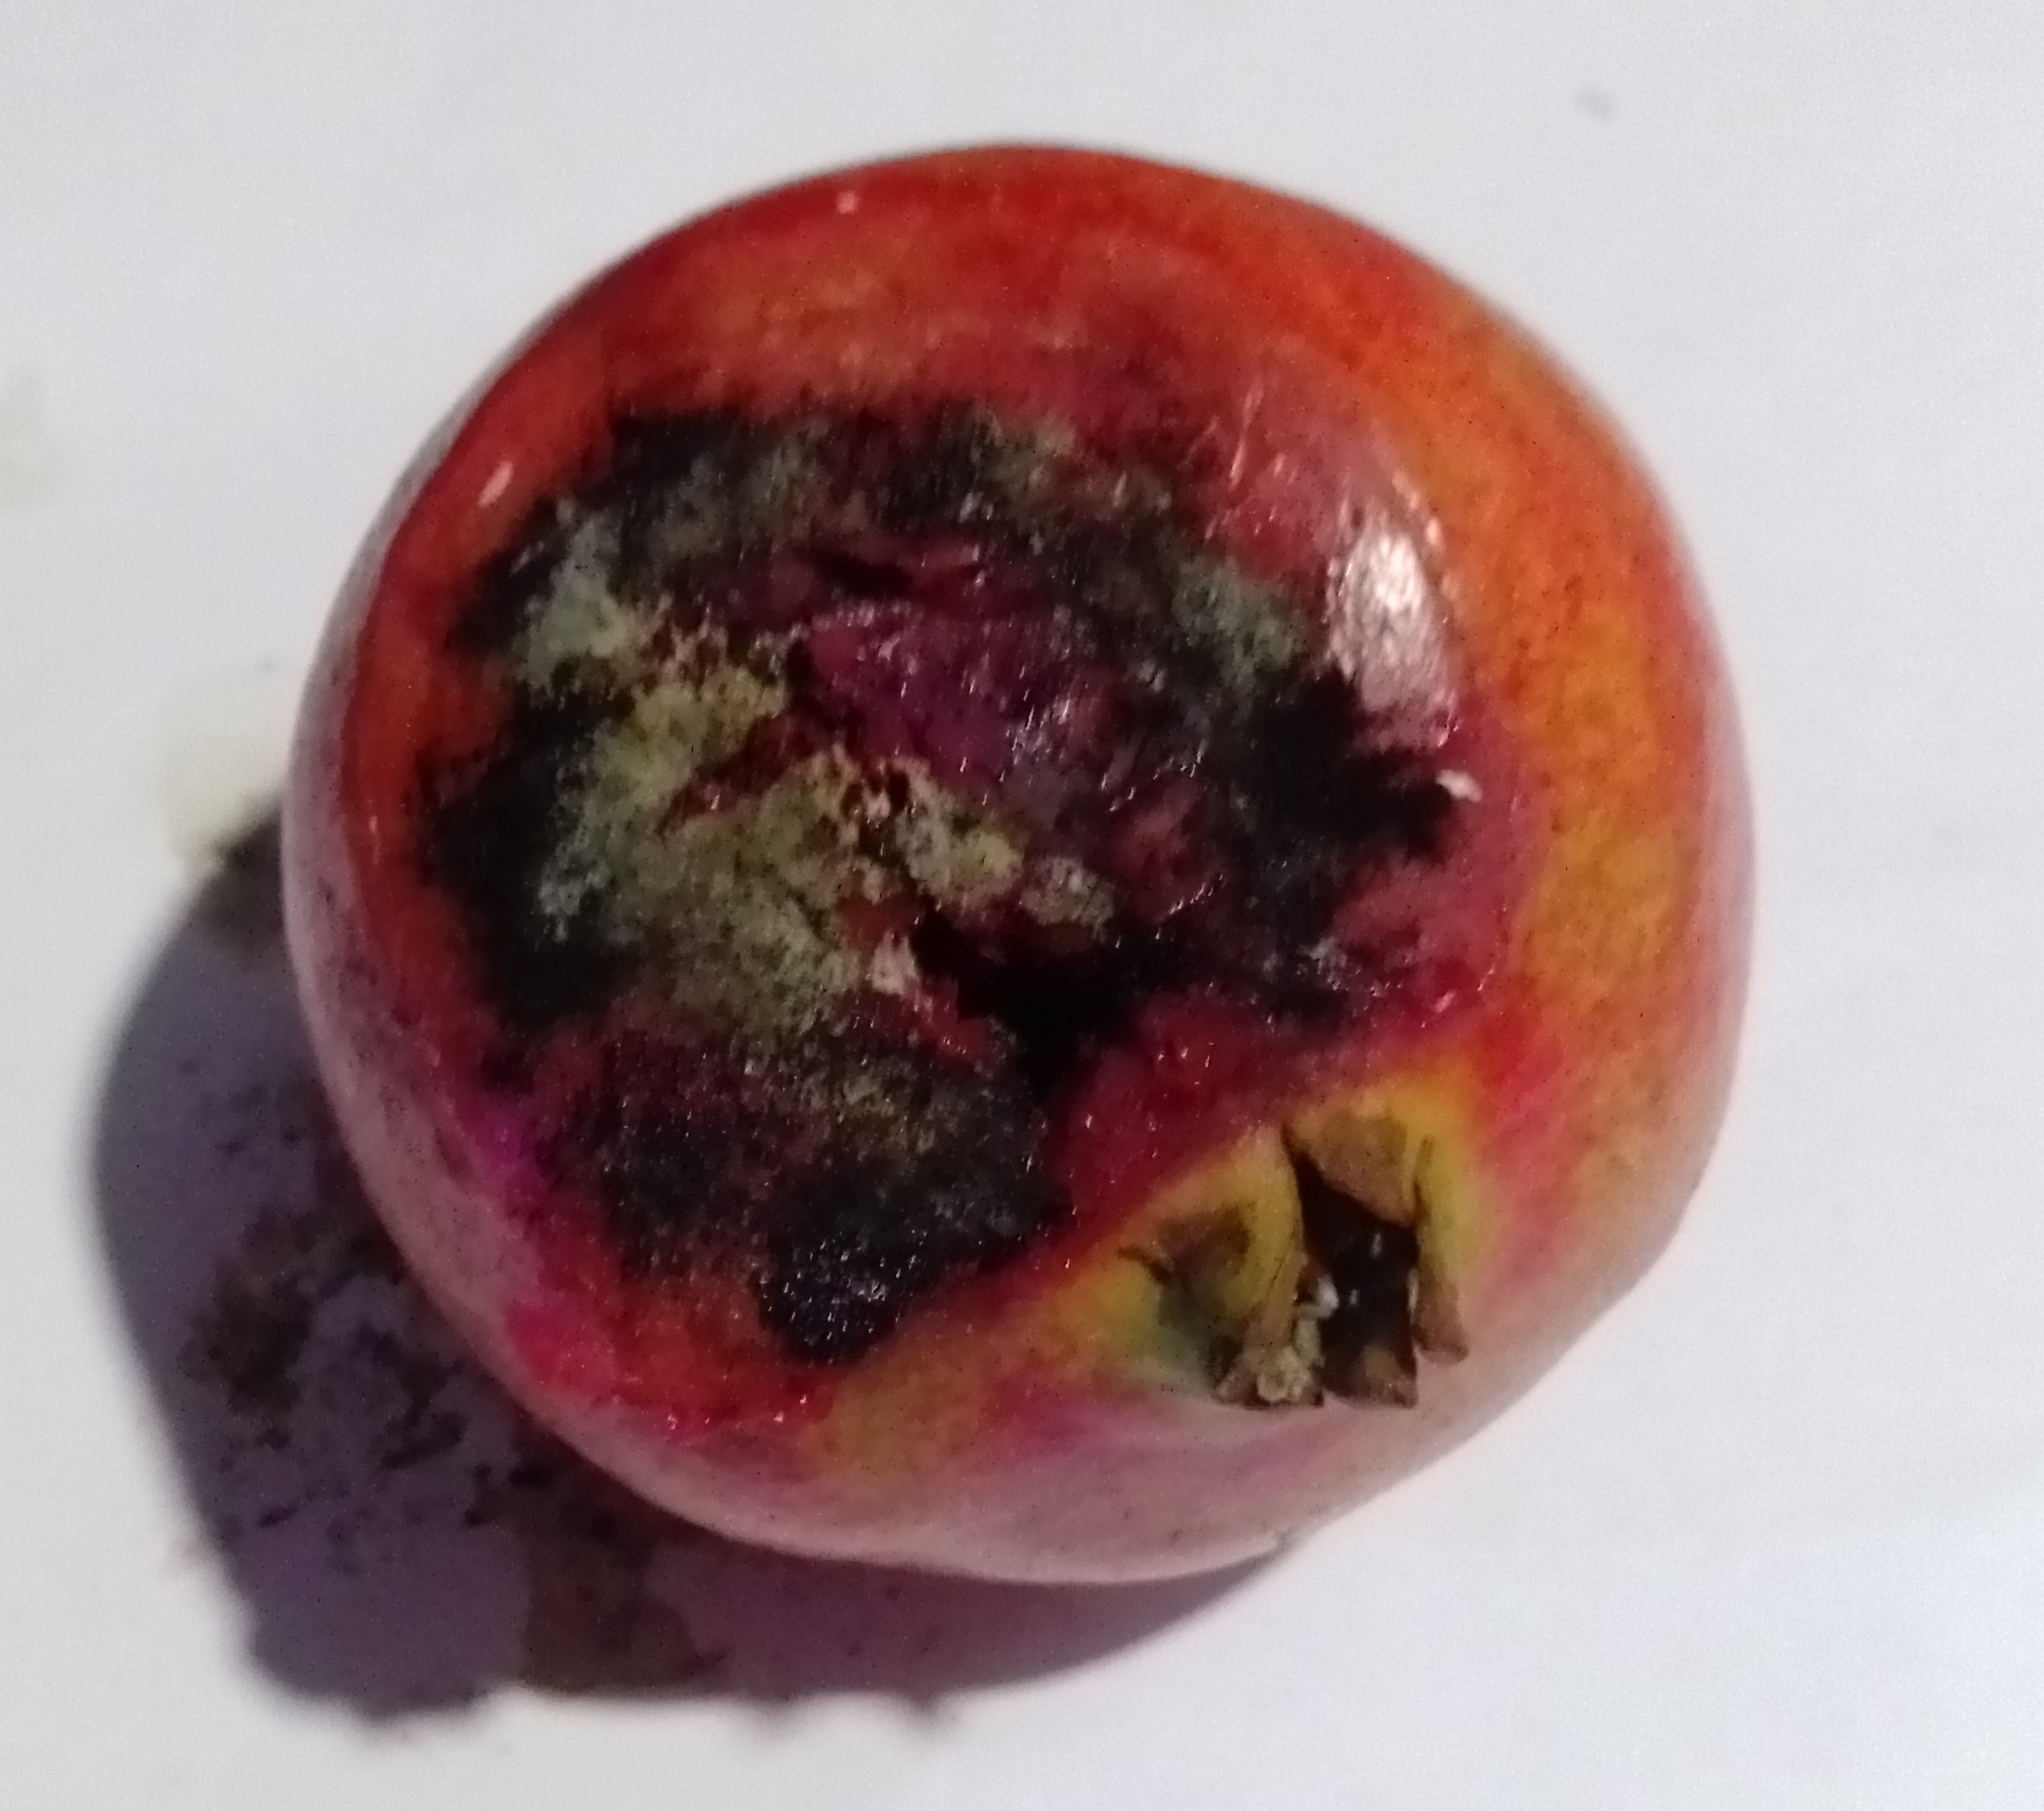
Fruit: pomegranate
Condition: rotten